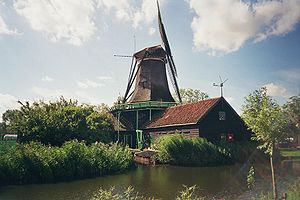
Zaanstad / Befolkningscentre
Vindmøllen "Het Pink"
Zaanstad er en kommune i Holland i provinsen Nordholland. Hovedbyen er Zaandam.